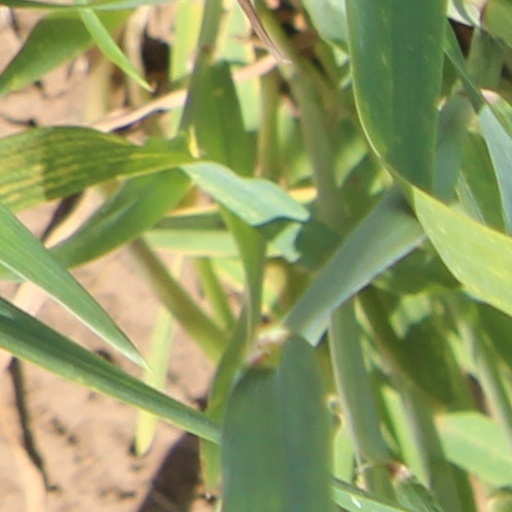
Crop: wheat